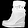
Label: Ankle boot